Iridology

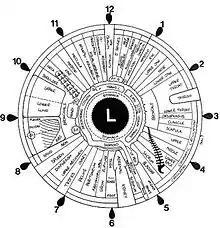
Example iridology chart, correlating areas of the left iris, as seen in the mirror, with portions of the left hand side of the body. Changes in color or appearance of the iris are said to indicate changes in the health of the corresponding section of the body.

Iridology (also known as iridodiagnosis or iridiagnosis) is an alternative medicine technique whose proponents claim that patterns, colors, and other characteristics of the iris can be examined to determine information about a patient's systemic health. Practitioners match their observations to "iris charts," which divide the iris into zones that correspond to specific parts of the human body. Iridologists see the eyes as "windows" into the body's state of health.